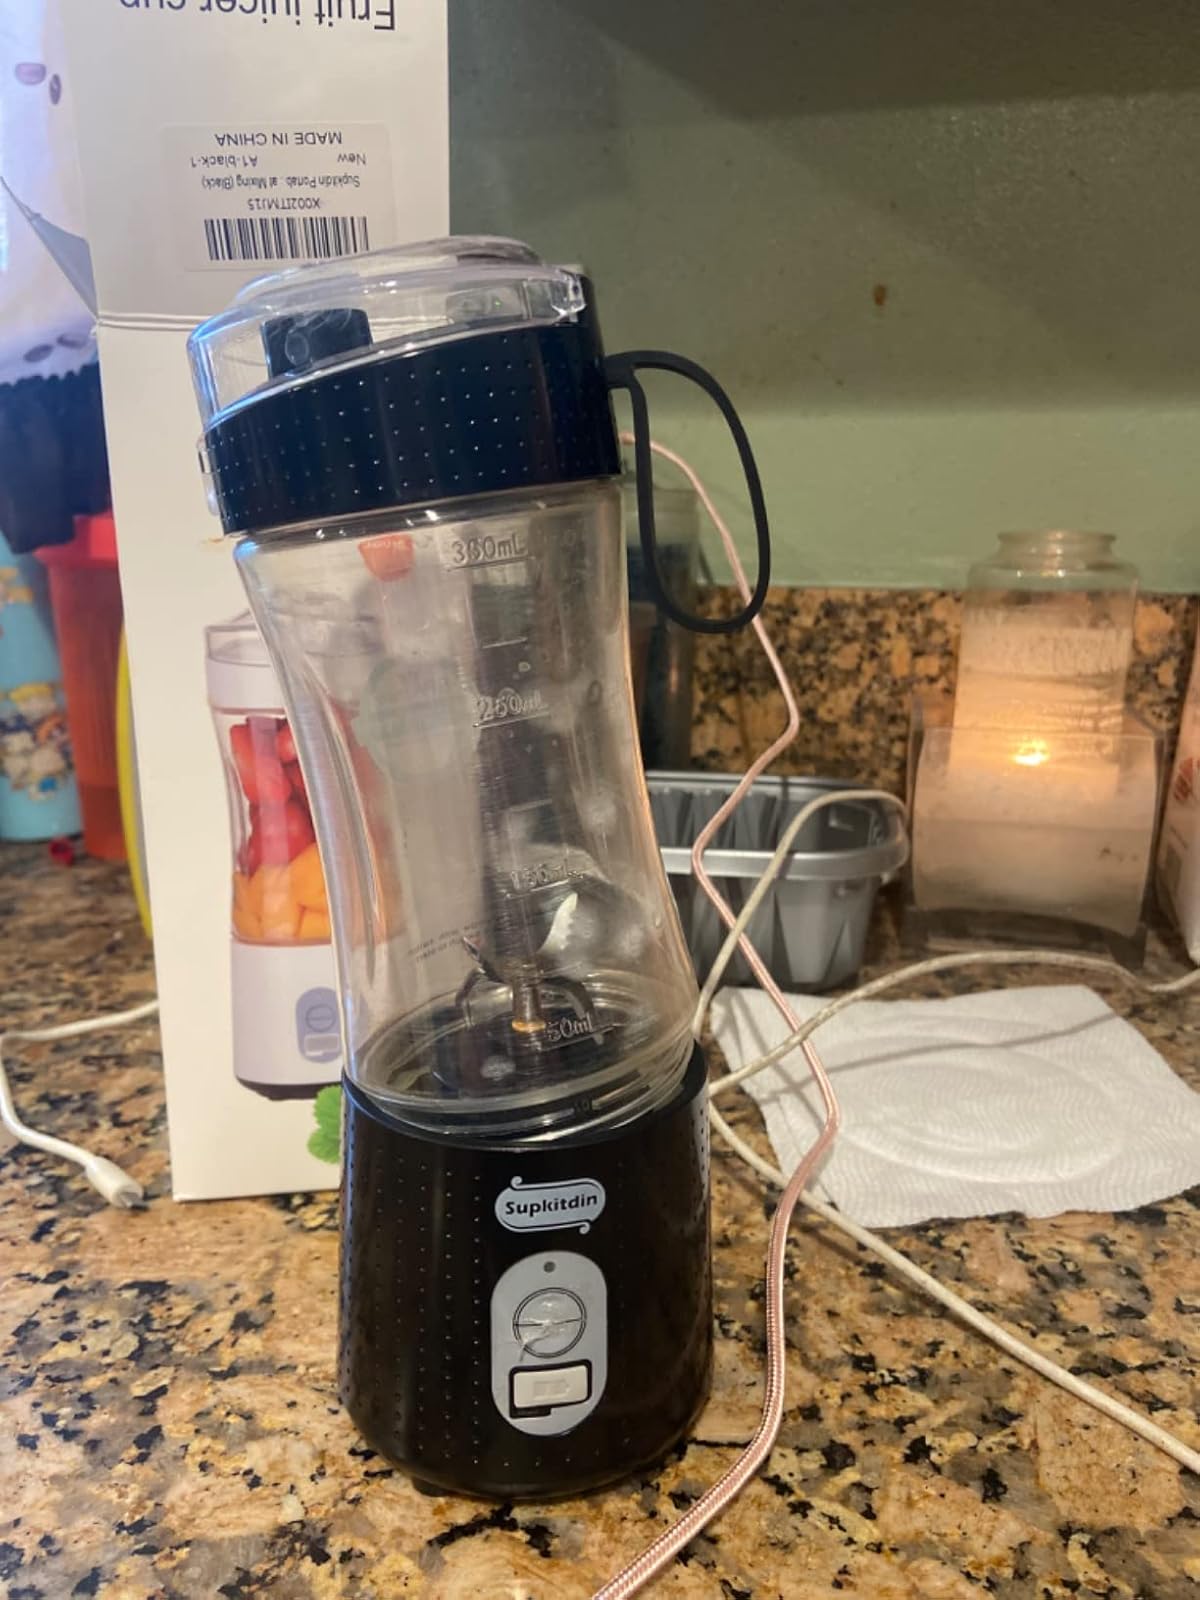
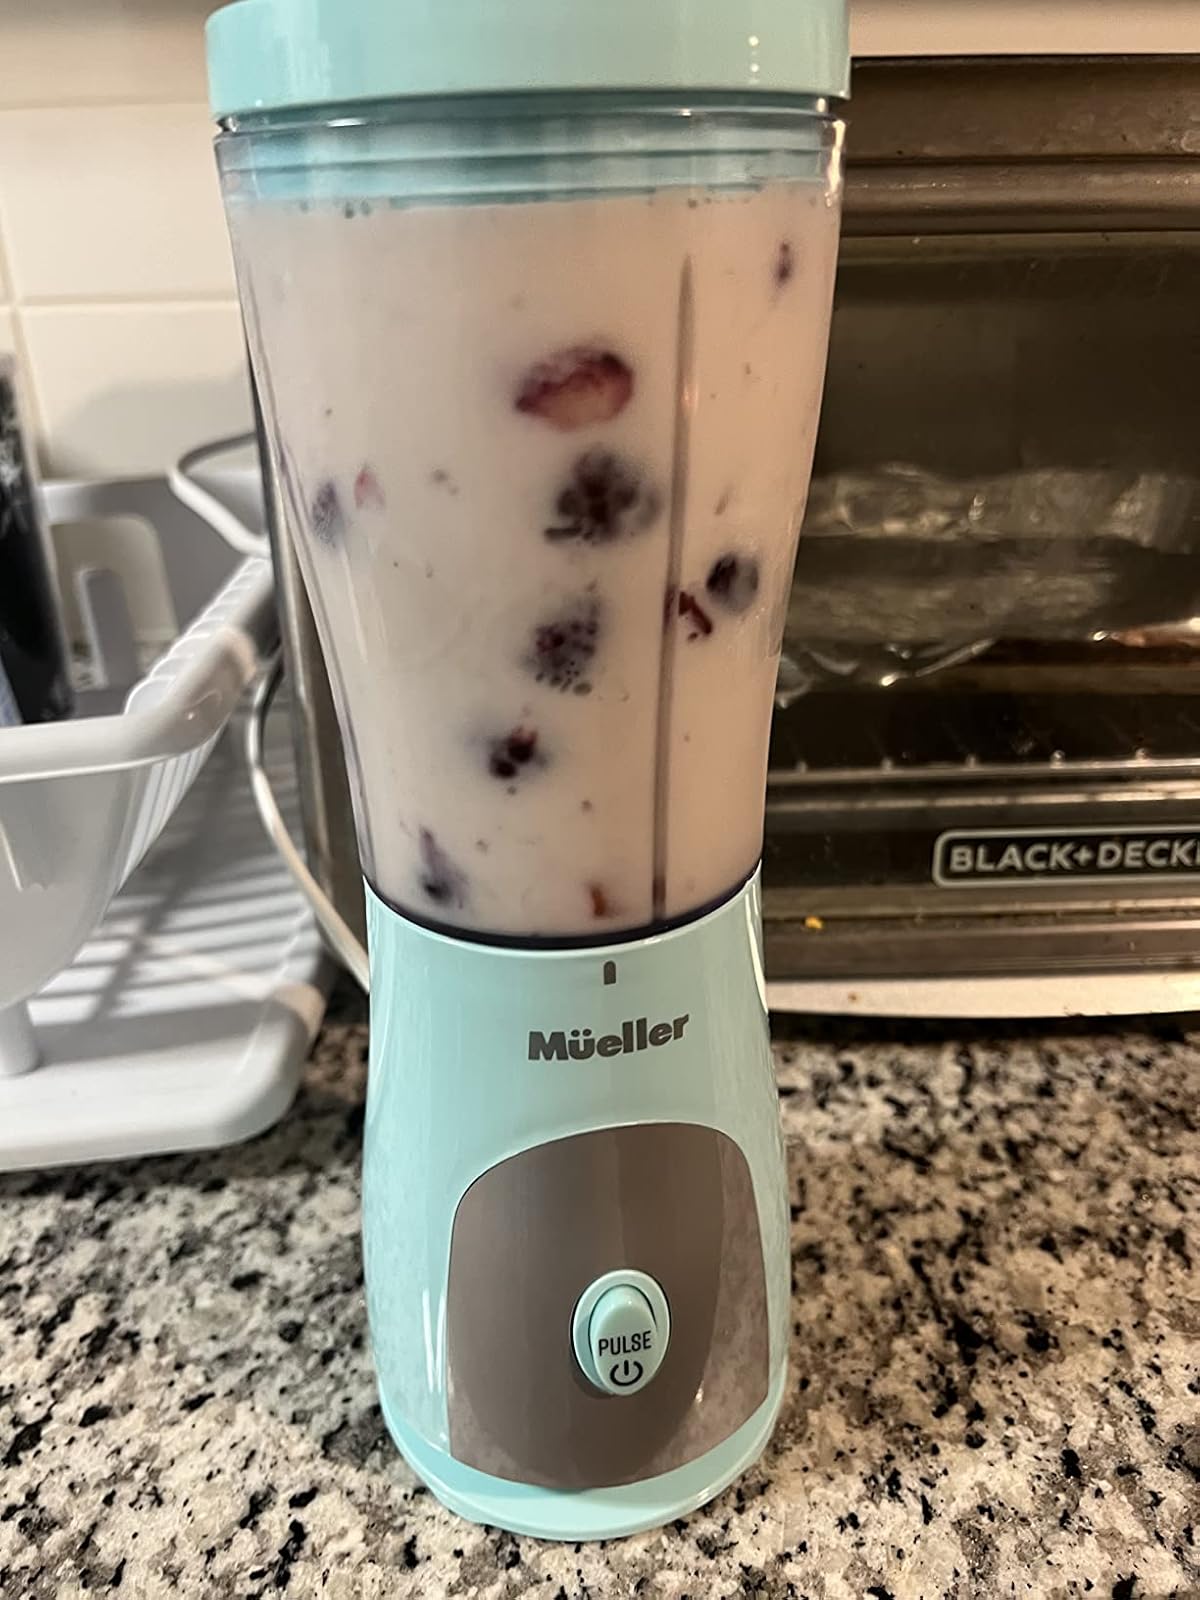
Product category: items_blender
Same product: no